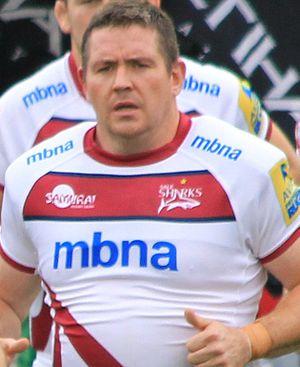
Eifion Lewis-Roberts, né le 13 février 1981 à St Asaph, est un joueur de rugby à XV international gallois évoluant au poste de pilier. Selon le quotidien français L'Équipe, il aurait été contrôlé positif à la morphine et à la pseudoéphédrine lors de la dernière finale du Top 14 disputée face à Toulouse. Il était joueur du RC Toulon au moment des faits.